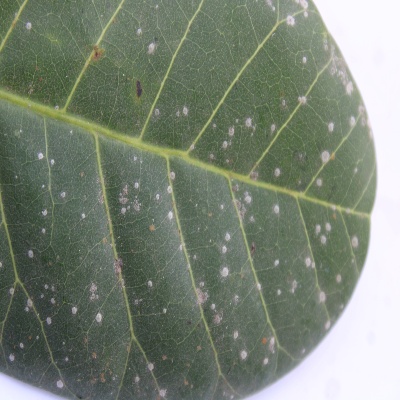
Crop: Cashew
Condition: red rust